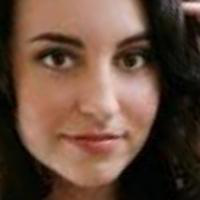
Age group: age 21-30